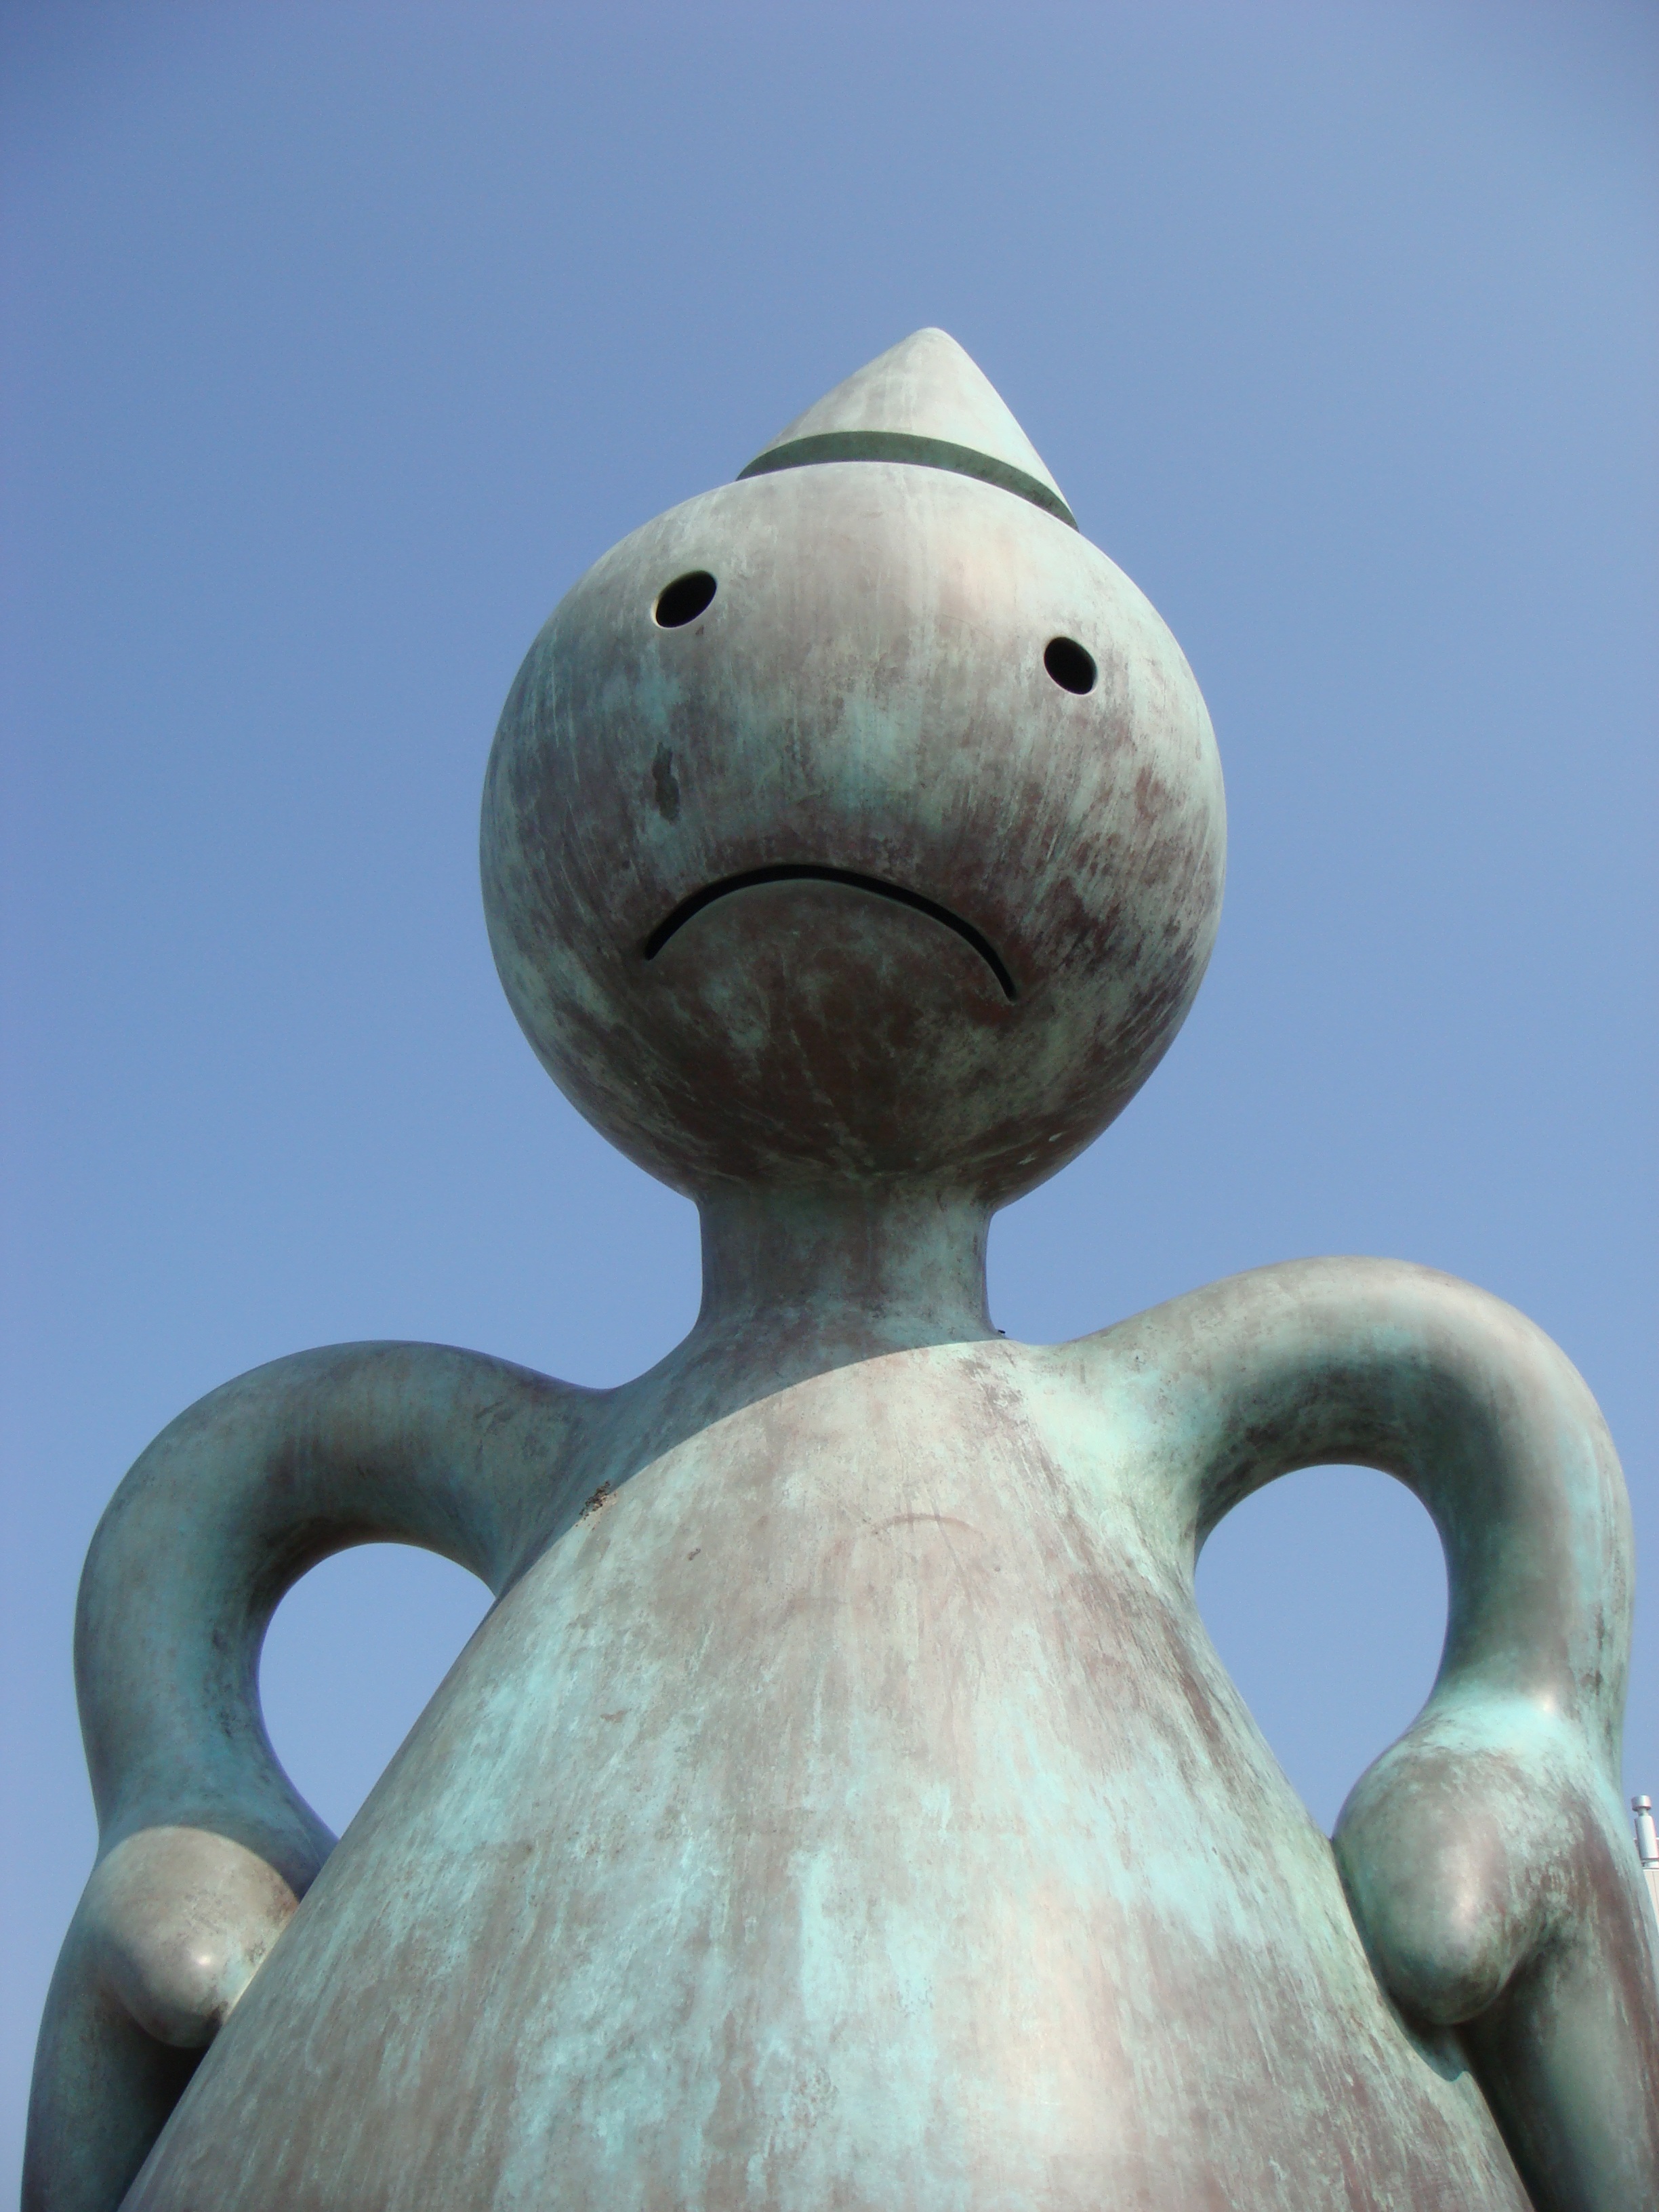
monument, statue, ceramic, metal, sad, face, sculpture, art, scheveningen, netherlands, head, bronze, image, images, carving, water bird, grief, bronze statue, museum beelden aan zee, beelden aan zee, sculpture garden, tom otterness